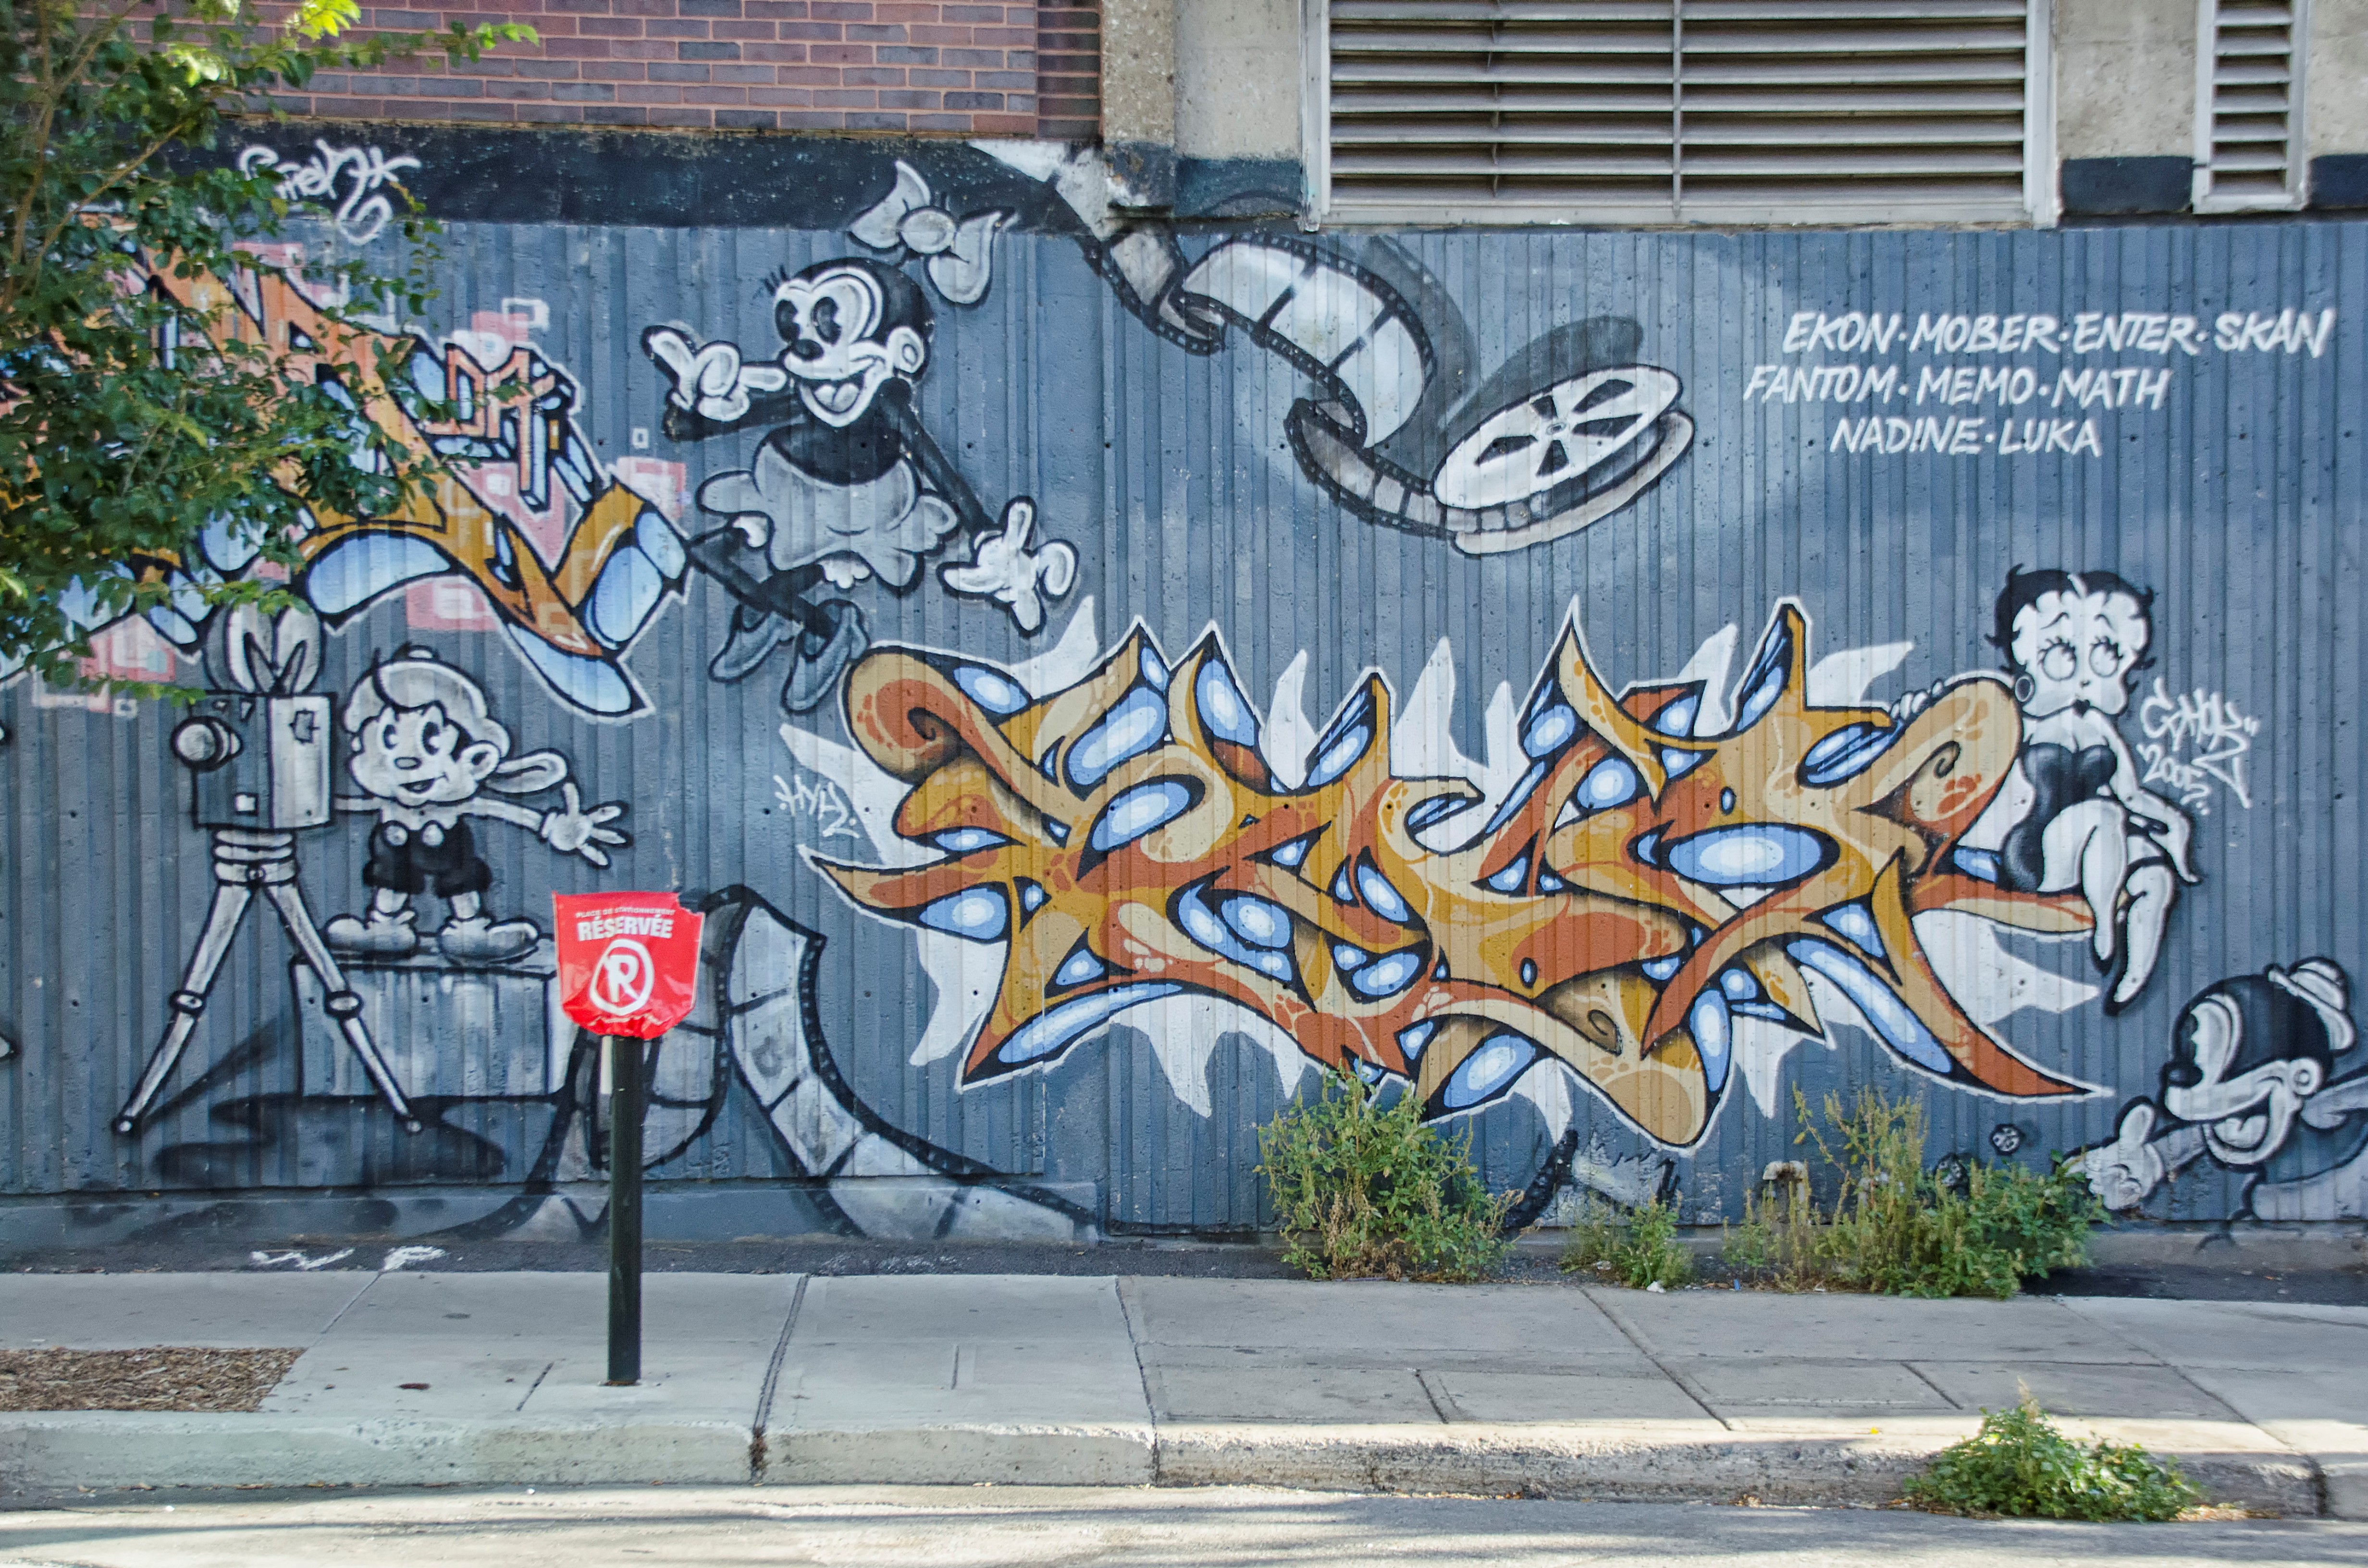
road, street, city, wall, graffiti, street art, art, de, of, canada, mural, quebec, montreal, ville, neighbourhood, urban area